Du Croo & Brauns

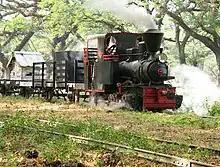
A Du Croo & Brauns 0-6-0T locomotive working on the Cepu Forest Railway in 2010

Engelbert Adolf Du Croo, who had been born in Surabaya, Indonesia, worked for a foreign company manufacturing rolling stock for narrow gauge railways. In 1906, having gained experience in that field, he set up his own business in Amsterdam, with his first catalogue proclaiming: "Why not protect Dutch industry and make it possible to get Dutch-made rolling stock that is more solid and better finished at the same price as abroad?" Two years later, he entered into a partnership with Pieter Johan Christiaan Brauns, and the company became N.V. Du Croo & Brauns. Subsequently, the name changed again, to Constructiewerkplaatsen, v/h Du Croo & Brauns.